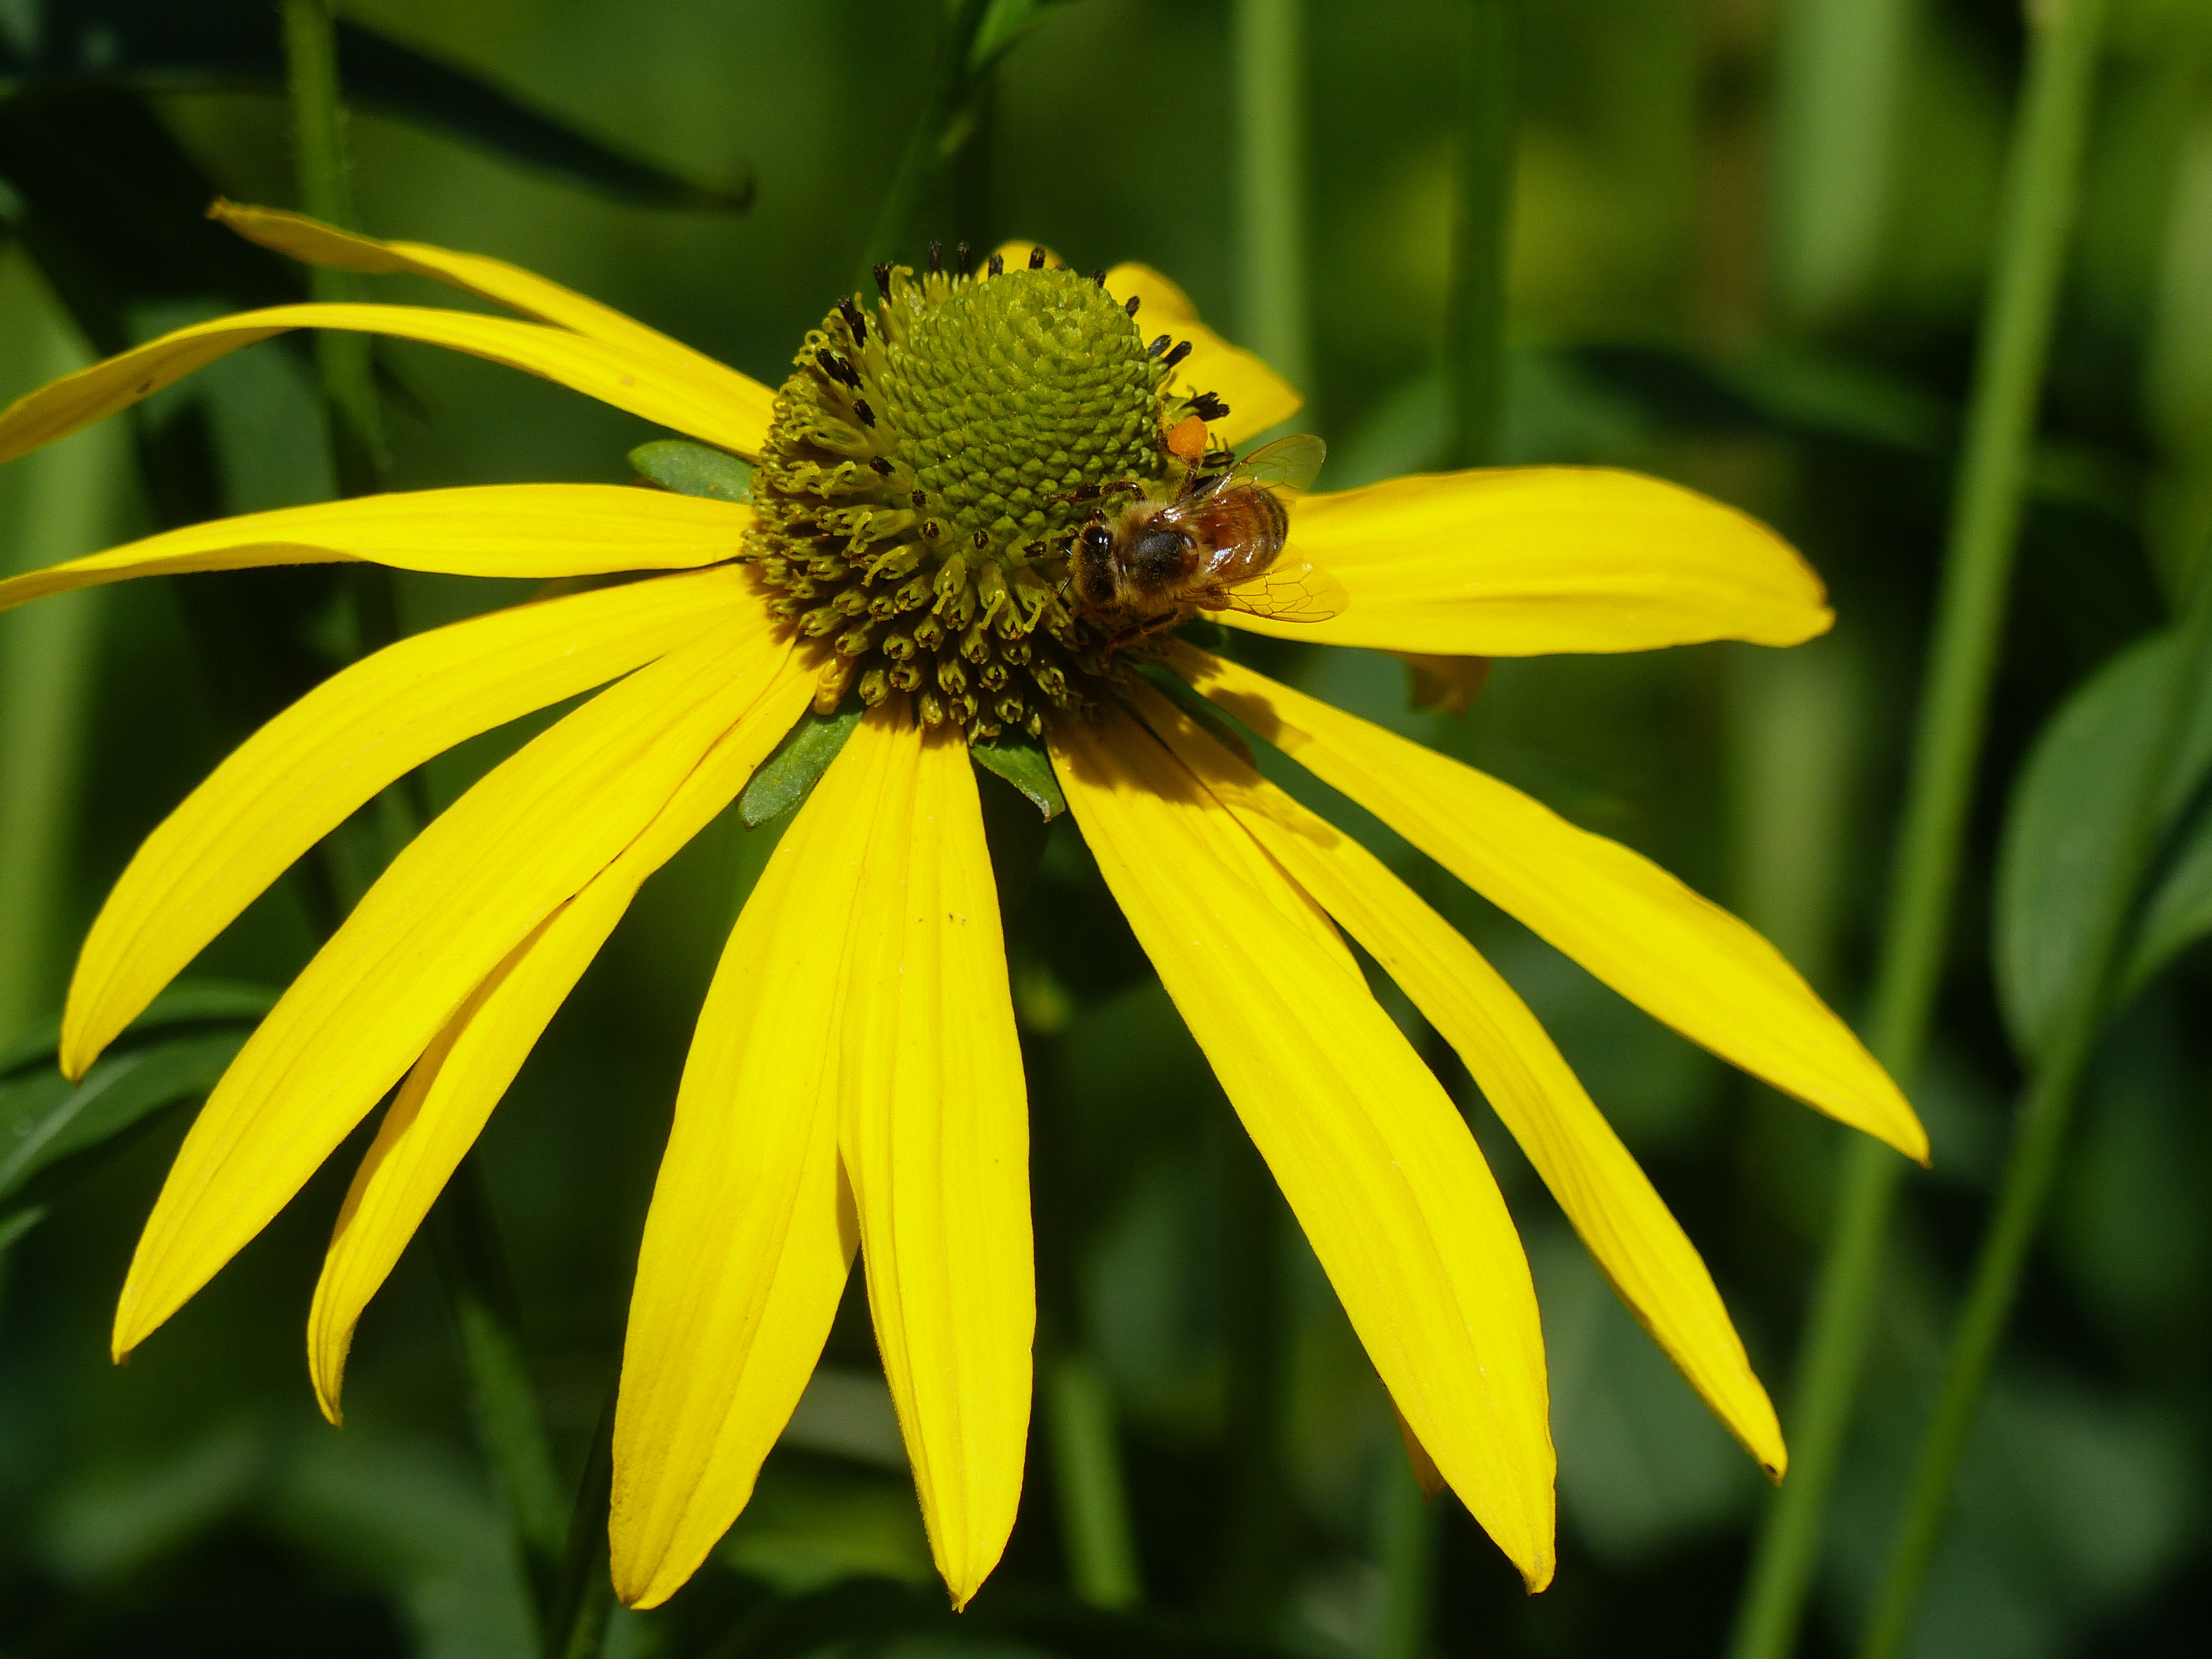
nature, plant, meadow, flower, petal, summer, green, insect, botany, yellow, garden, flora, fauna, wildflower, close up, coneflower, nectar, macro photography, flowering plant, daisy family, plant stem, land plant